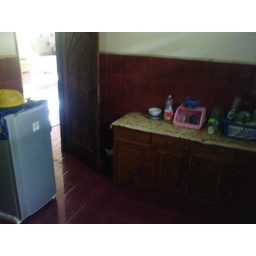
mr. Kulkas and table plate in my new kitchen room....